E. Kyle Datta

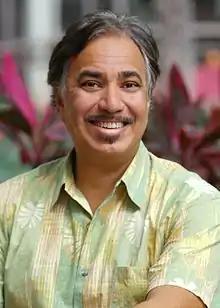
Kyle Datta in 2012

Kyle Datta, named to the Puerto Rico Electric Power Authority Transformation Advisory Council. The Puerto Rico Electric Power Authority (PREPA) announced the names of 11 utility industry leaders who will serve as founding members of PREPA's Transformation Advisory Council (TAC). The TAC was formed to provide PREPA's Governing Board and management team with advice on the development of a long-term vision and transformation execution plan for the power system in Puerto Rico. the TAC consist of recognized executive leaders from the public power and investor owned utility sector and from select non-governmental organizations. Collectively, the TAC members are experts in grid reliability and resilience, corporate restructuring, sustainability, island grids, public power, customer engagement, evolving regulatory frameworks for distributed energy resources, and the utility of the future. Mr. Datta has overseen the development of PREPA's most recent IRP which was released in draft form and calls for 2,000 MW of Solar PV and 1,000 MW of Battery Energy Storage along with a groundbreaking mini grid design to create a resilient energy system.